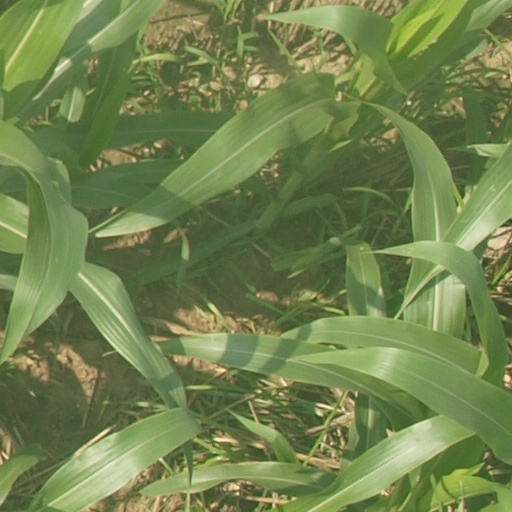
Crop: maize; corn